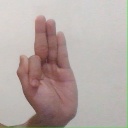
अक्षर: फ